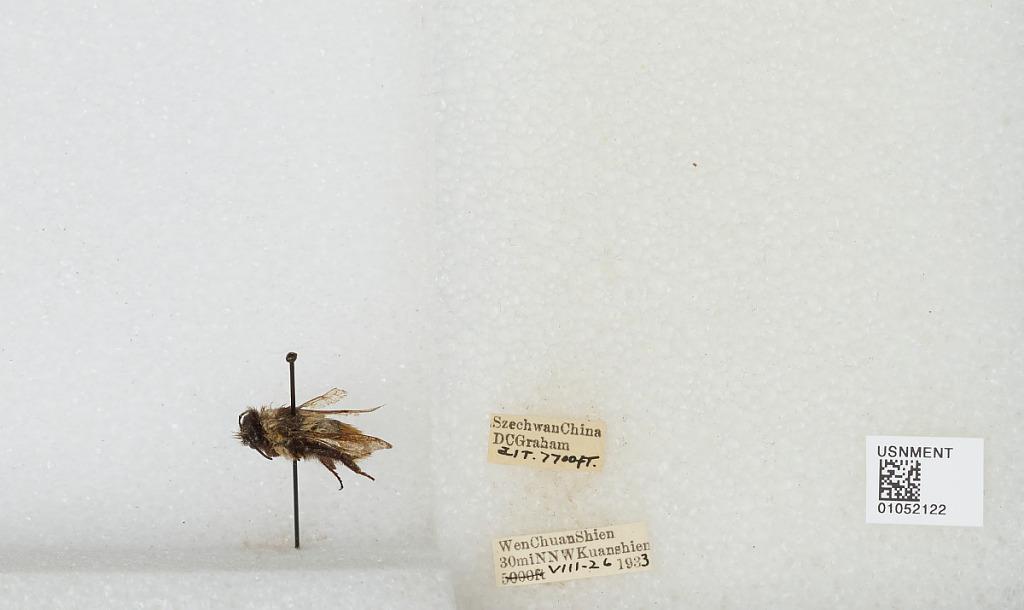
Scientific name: Bombus sp.
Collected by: D. Graham
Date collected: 1933-8-26
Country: China
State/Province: Sichuan
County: Wenchuan Xian
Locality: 30 miles NNW Kuanshien